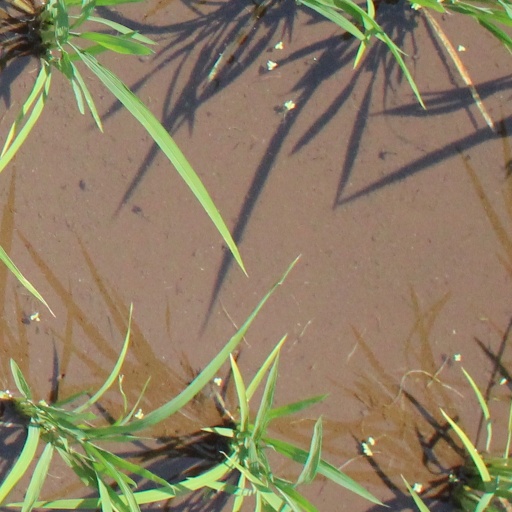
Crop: rice